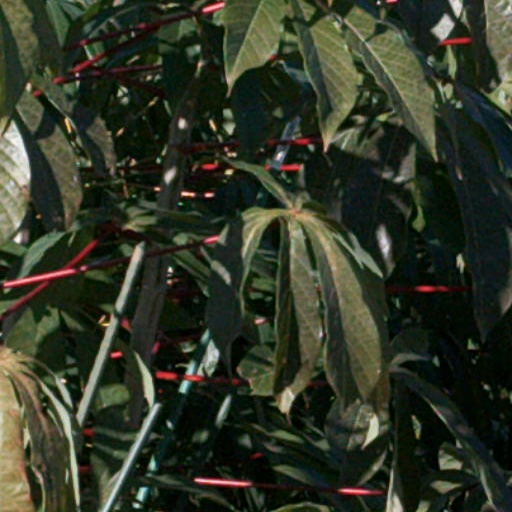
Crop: cassava